Arabic poetry

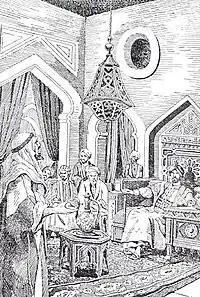
Abbasid caliph Al-Ma'mun (r. 813–833) listens to a poet

Ghaylan ibn 'Uqbah (c. 696 – c. 735), nicknamed Dhu ar-Rumma, is usually regarded as the last of the Pre-Islamic poets. His works had continued the themes and style of the pre-Islamic poets particularly eulogising the harsh but simple desert life, traditionally recited round a campfire. Although such themes continued and were returned to by many modern, urban poets, this poetic life was giving way to court poets. The more settled, comfortable and luxurious life in Umayyad courts led to a greater emphasis on the "ghazal" or love poem. Chief amongst this new breed of poet was Abu Nuwas. Not only did Abu Nuwas spoof the traditional poetic form of the qasida and write many poems in praise of wine, his main occupation was the writing of ever more ribald "ghazal" many of them openly homosexual.